Order of Saint John (chartered 1888)

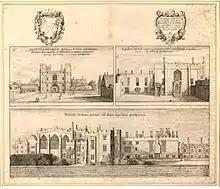
Priory of St John at Clerkenwell, London in 1661, by Wenceslaus Hollar

The Reverend Sir Robert Peat, the absentee perpetual curate of St Lawrence, Brentford, in Middlesex, and one of the many former chaplains to Prince George (Prince Regent and later King George IV), had been recruited by the Council as a member of the society in 1830. On 29 January 1831, in the presence of Philip de Castellane and the Agent-General of the French Langues, Peat was elected prior "ad interim". Then, on the grounds that he had been selling knighthoods, Peat and other English members of the organisation expelled Mortara, with the backing of the Council of the French Langues, leading to the existence of two competing English chivalric groups between early 1832 and Mortara's disappearance in 1837. On 24 February 1834, three years after becoming prior "ad interim", in order to publicly reaffirm his claim to the office of Prior and in the hope of reviving a charter of Queen Mary I dealing with the original English branch of the Order of Malta, Peat took the oath "de fideli administratione" in the Court of the King's Bench, before the Lord Chief Justice. Peat was thus credited as being the first "Grand Prior" of the association, but in January 1919 "W.B.H." wrote to the journal "Notes & Queries": "His name is not in the knights' lists, and he was never 'Prior in the Sovereign Order of St. John of Jerusalem': he became an ordinary member of that Order on Nov. 11, 1830."